Wilmington College (Ohio)

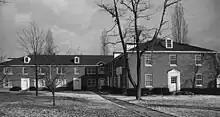
Marble Hall shortly after completion

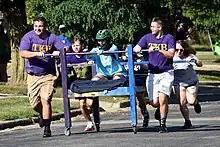
Wilmington College Greek life participates yearly in Greek Bed Races at Homecoming.

Wilmington College recognizes thirteen Greek Letter Organizations: three national fraternities, three local fraternities, two national sororities and three local sororities, and two auxiliaries. This group of thirteen Greek organizations constitutes the membership of the Greek Council. Additionally, Wilmington College boasts several honor societies, some international in scope.